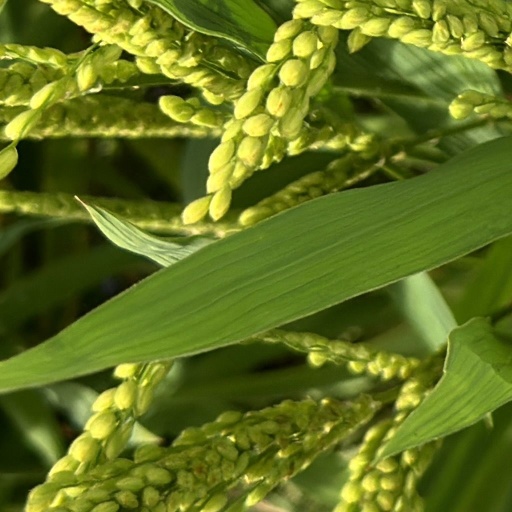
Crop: rice